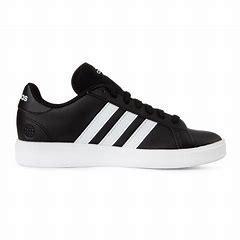
Brand: Adidas
Model: Grand Court Base